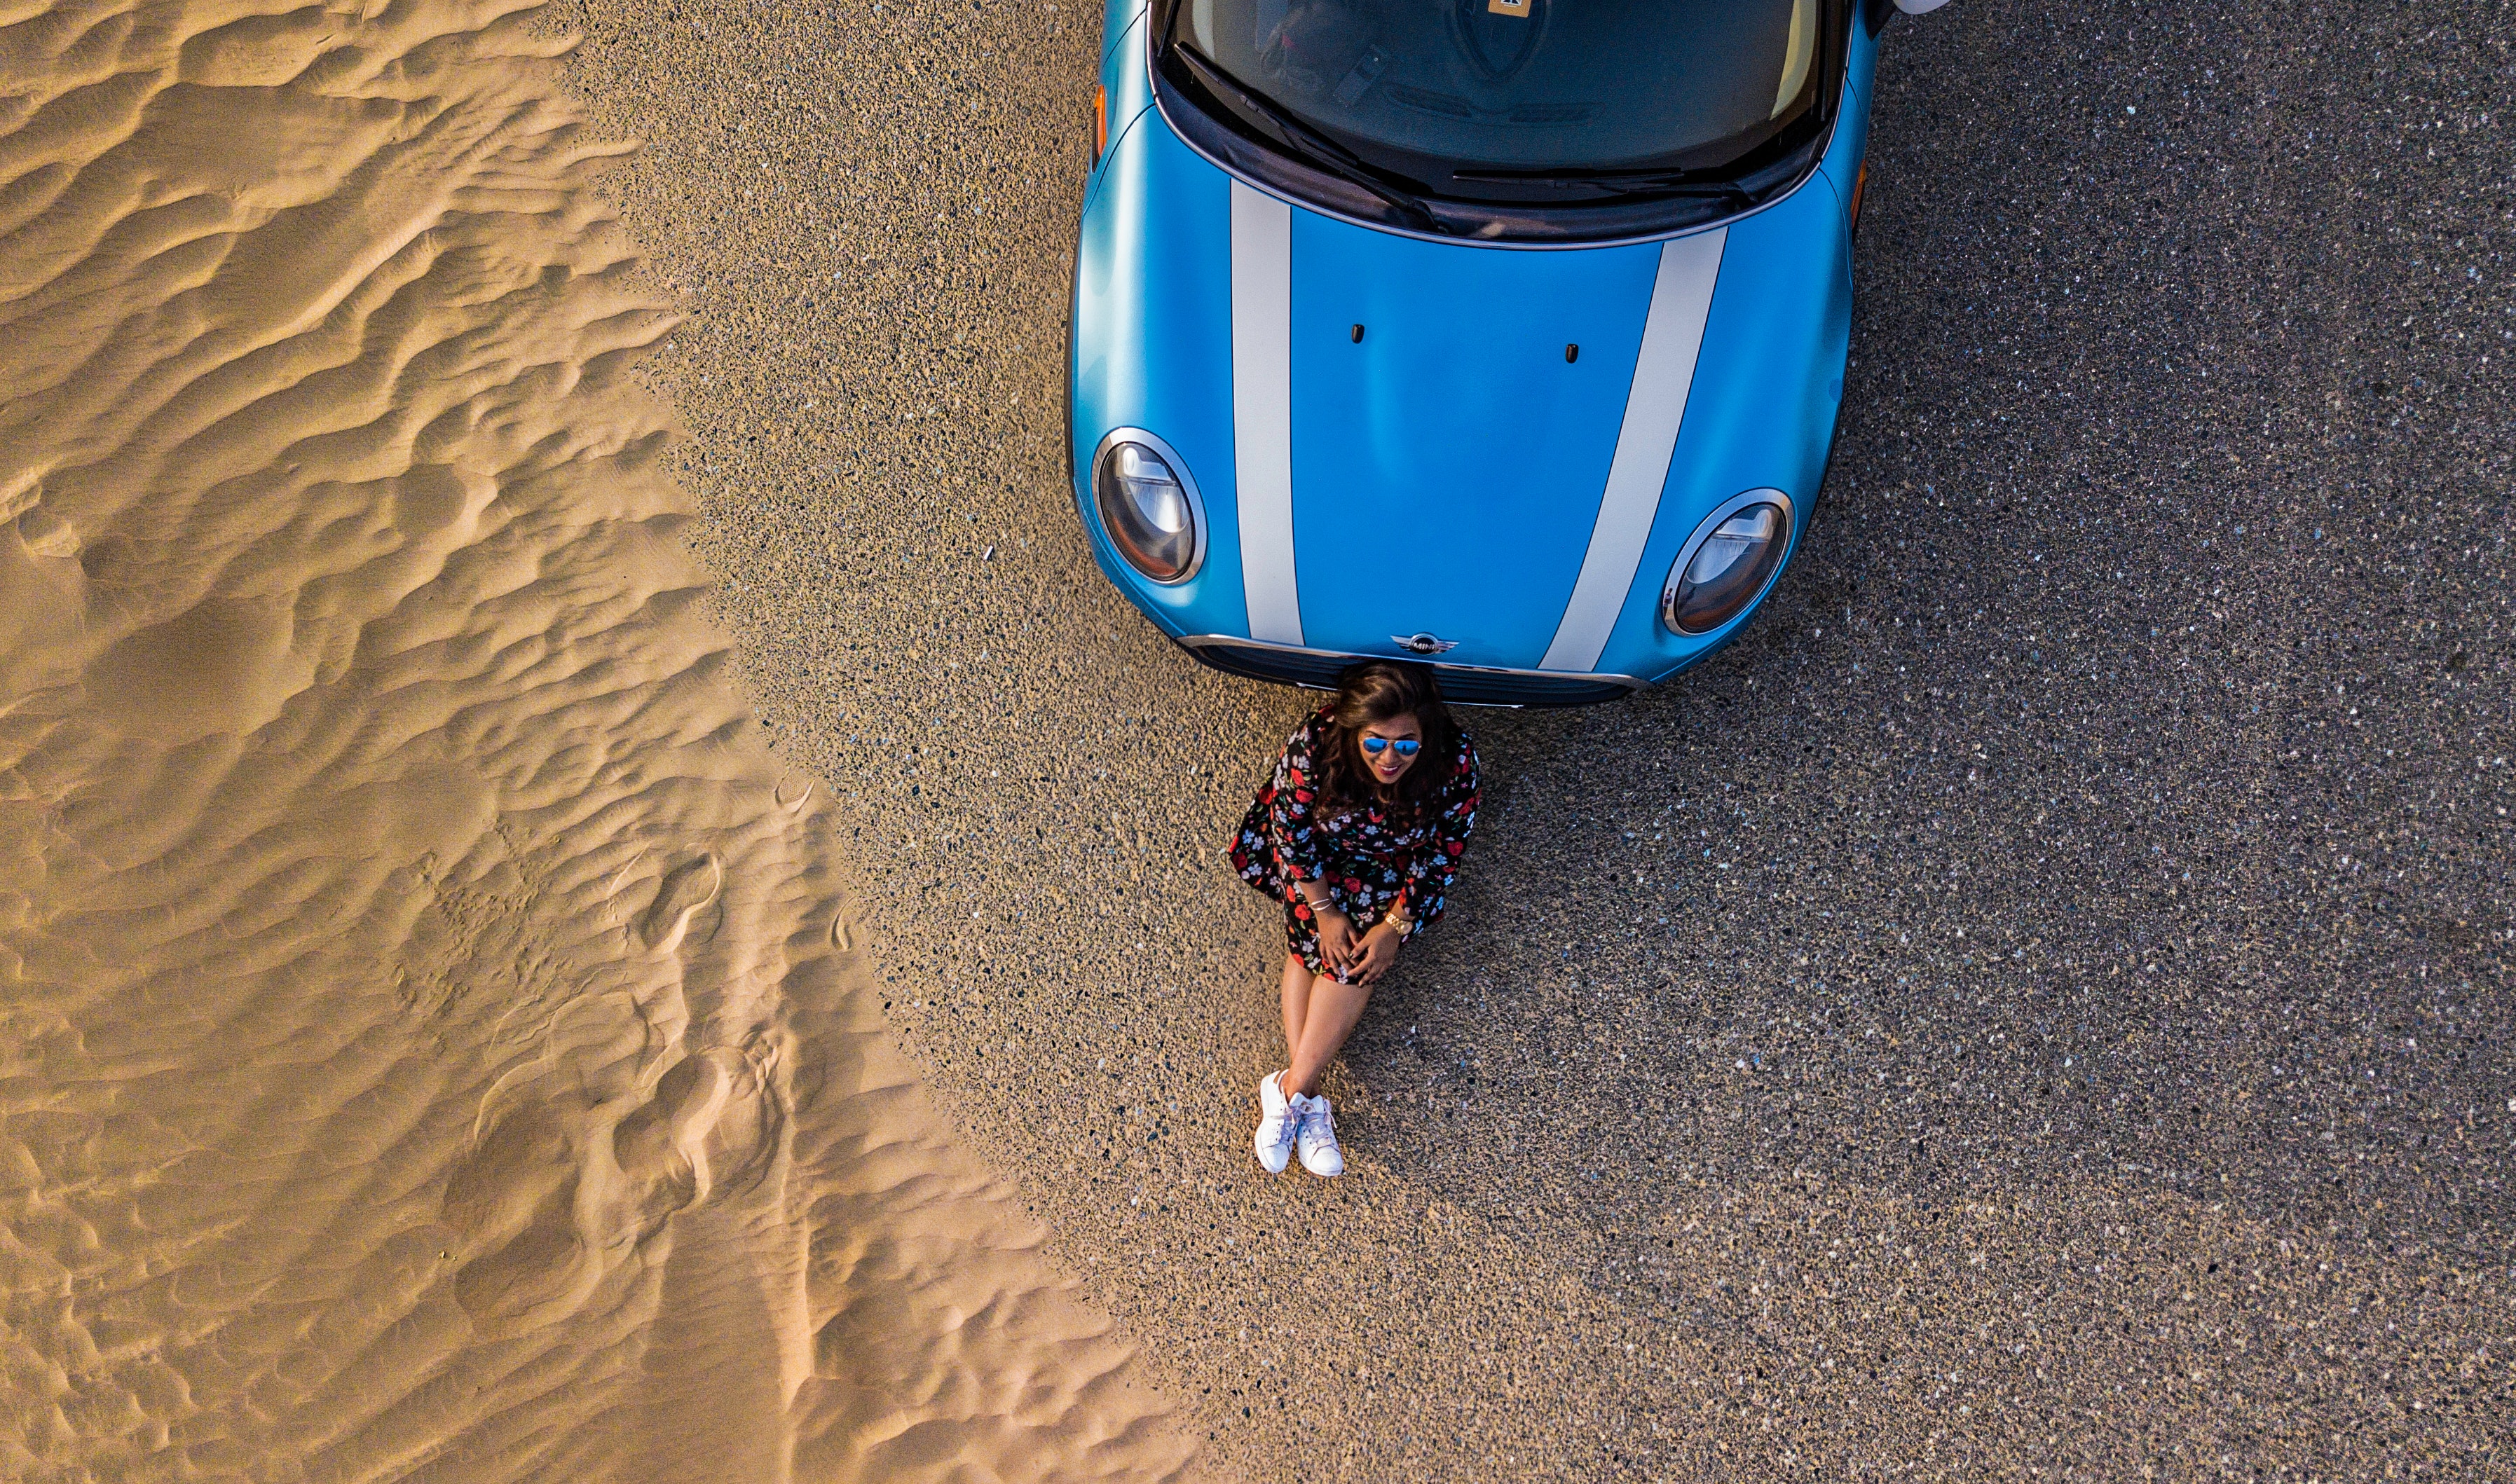
blue, sand, electric blue, vehicle, fun, vacation, photography, landscape, car